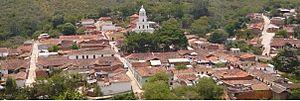
Los Santos est une ville colombienne du département de Santander.